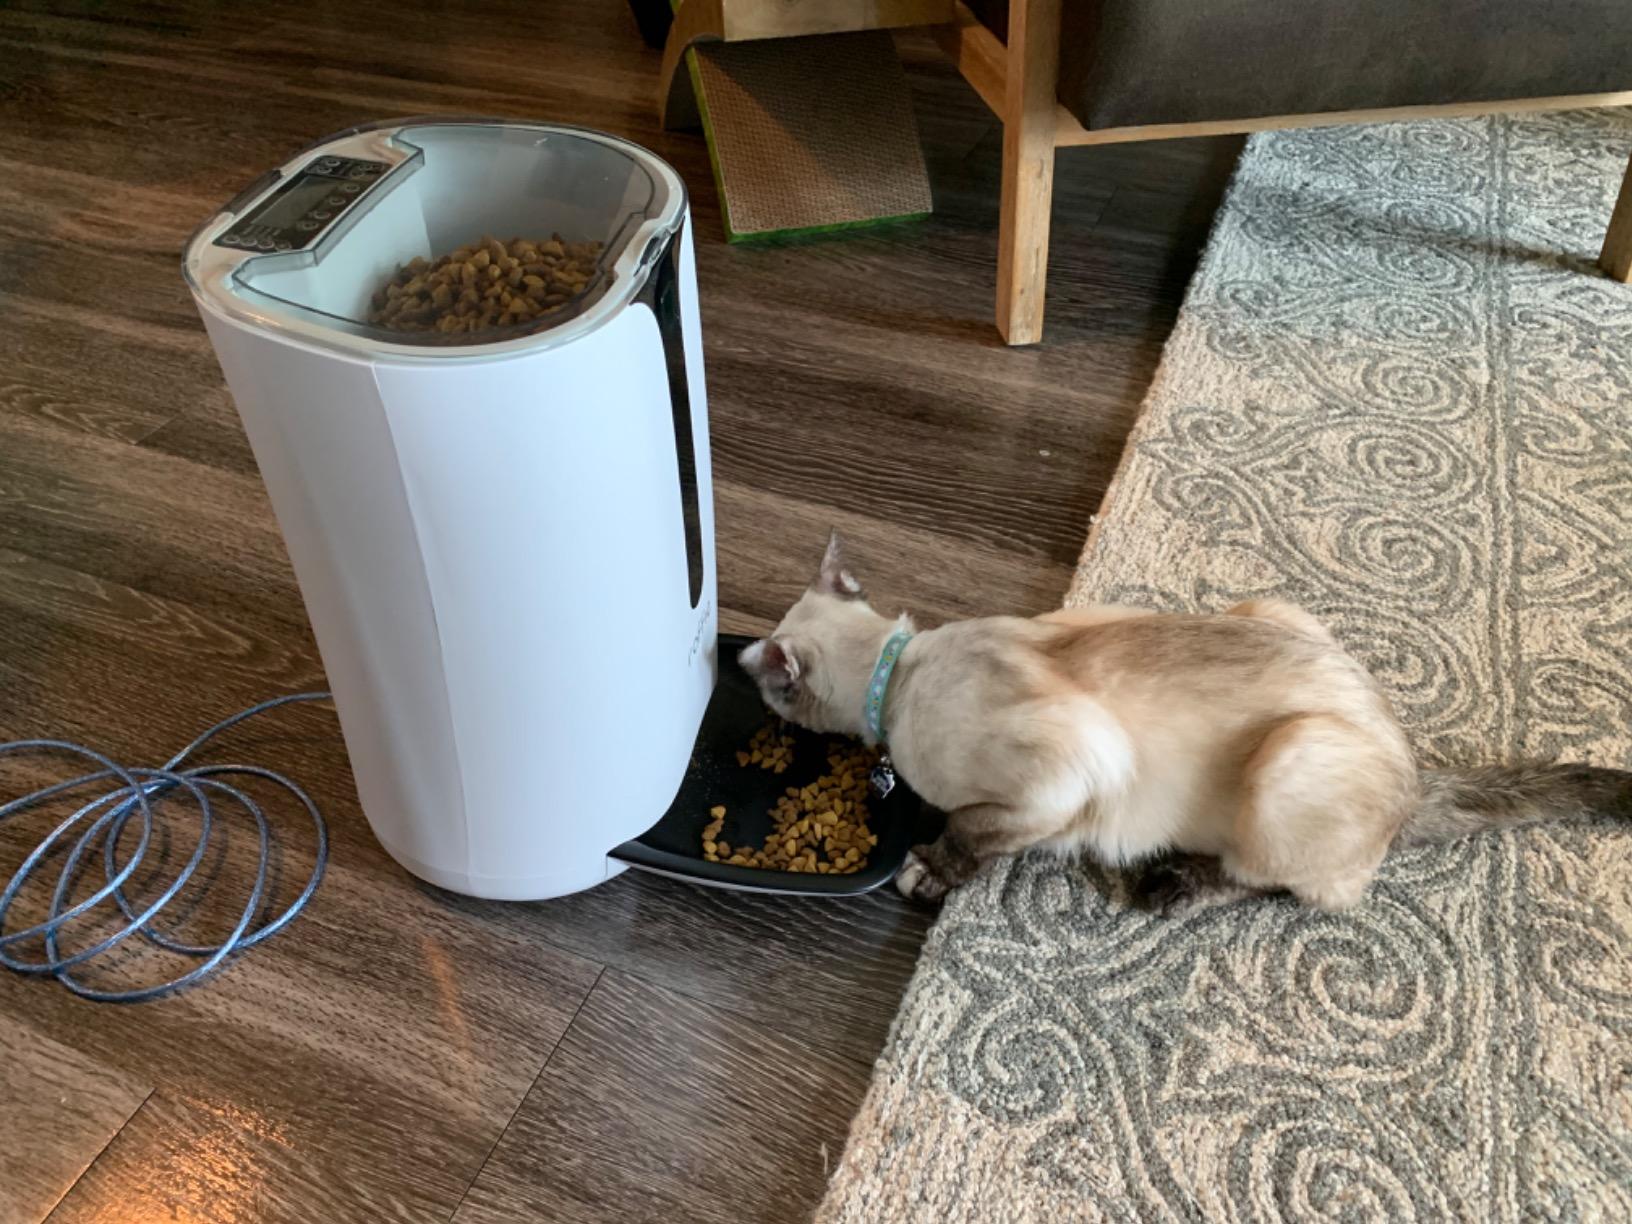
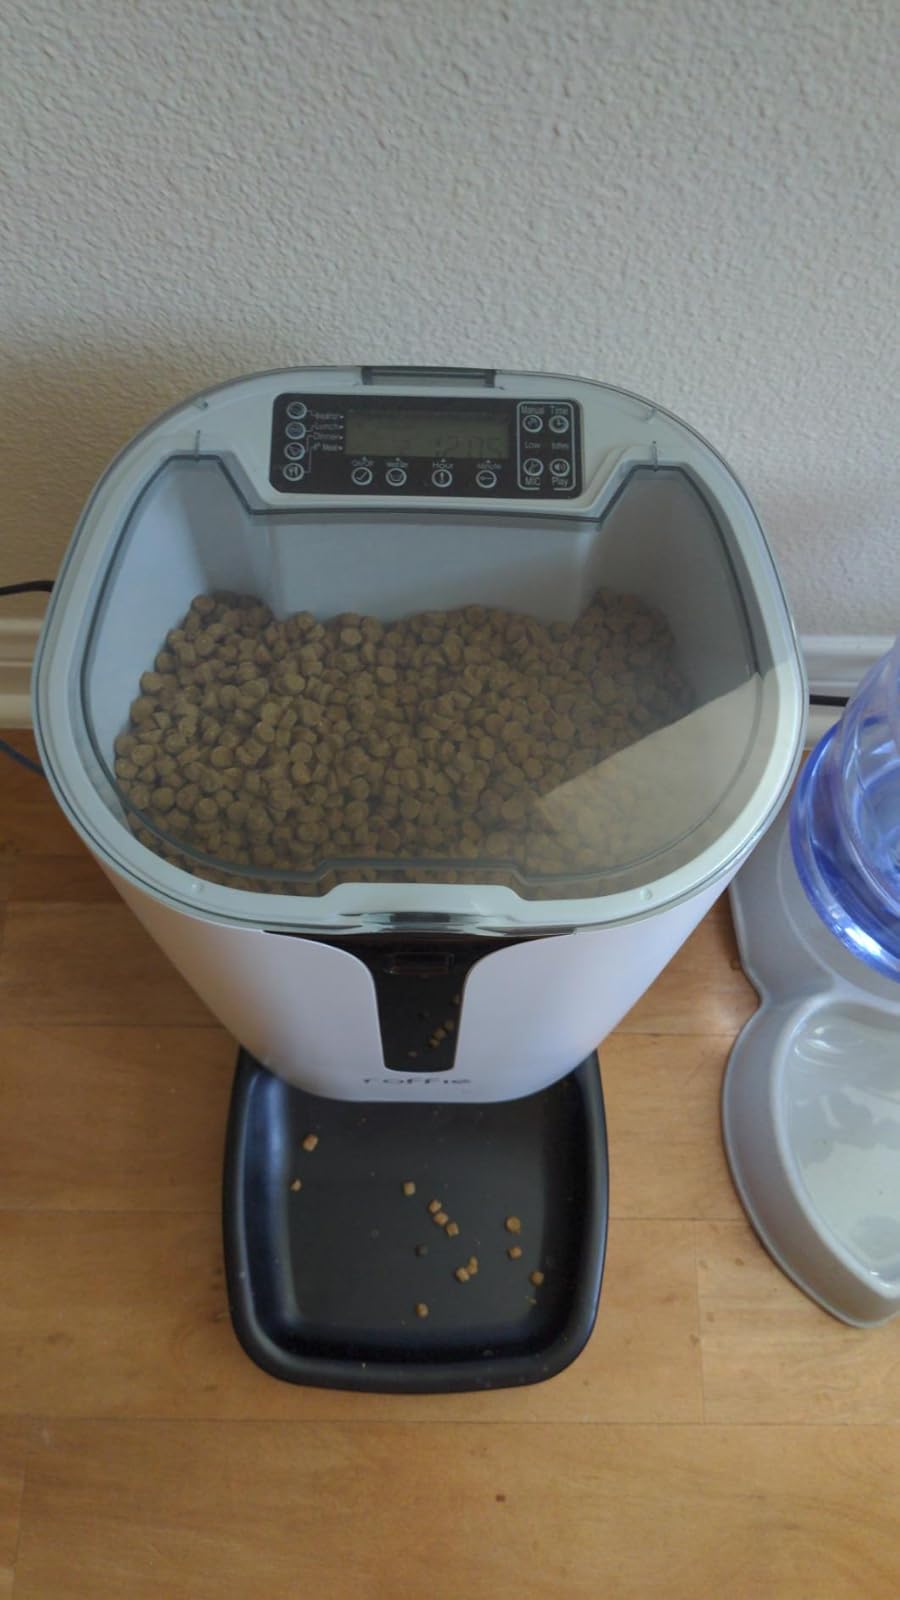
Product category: items_feeder
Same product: yes